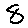
Label: 8